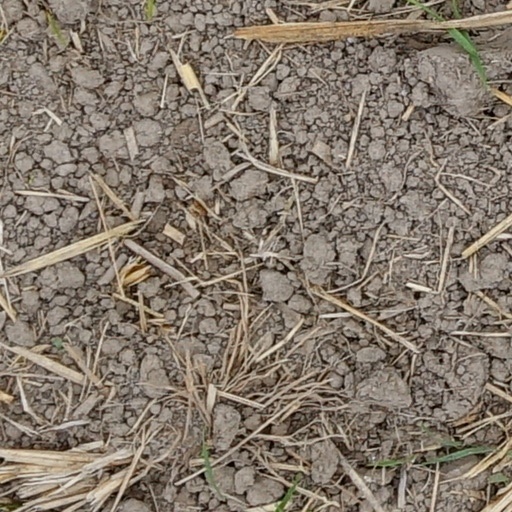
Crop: wheat